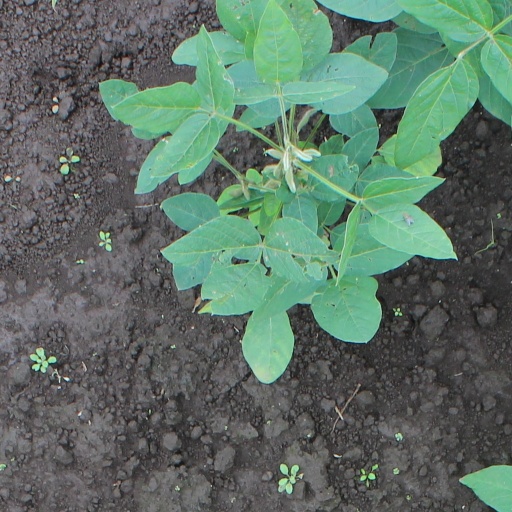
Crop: soybean